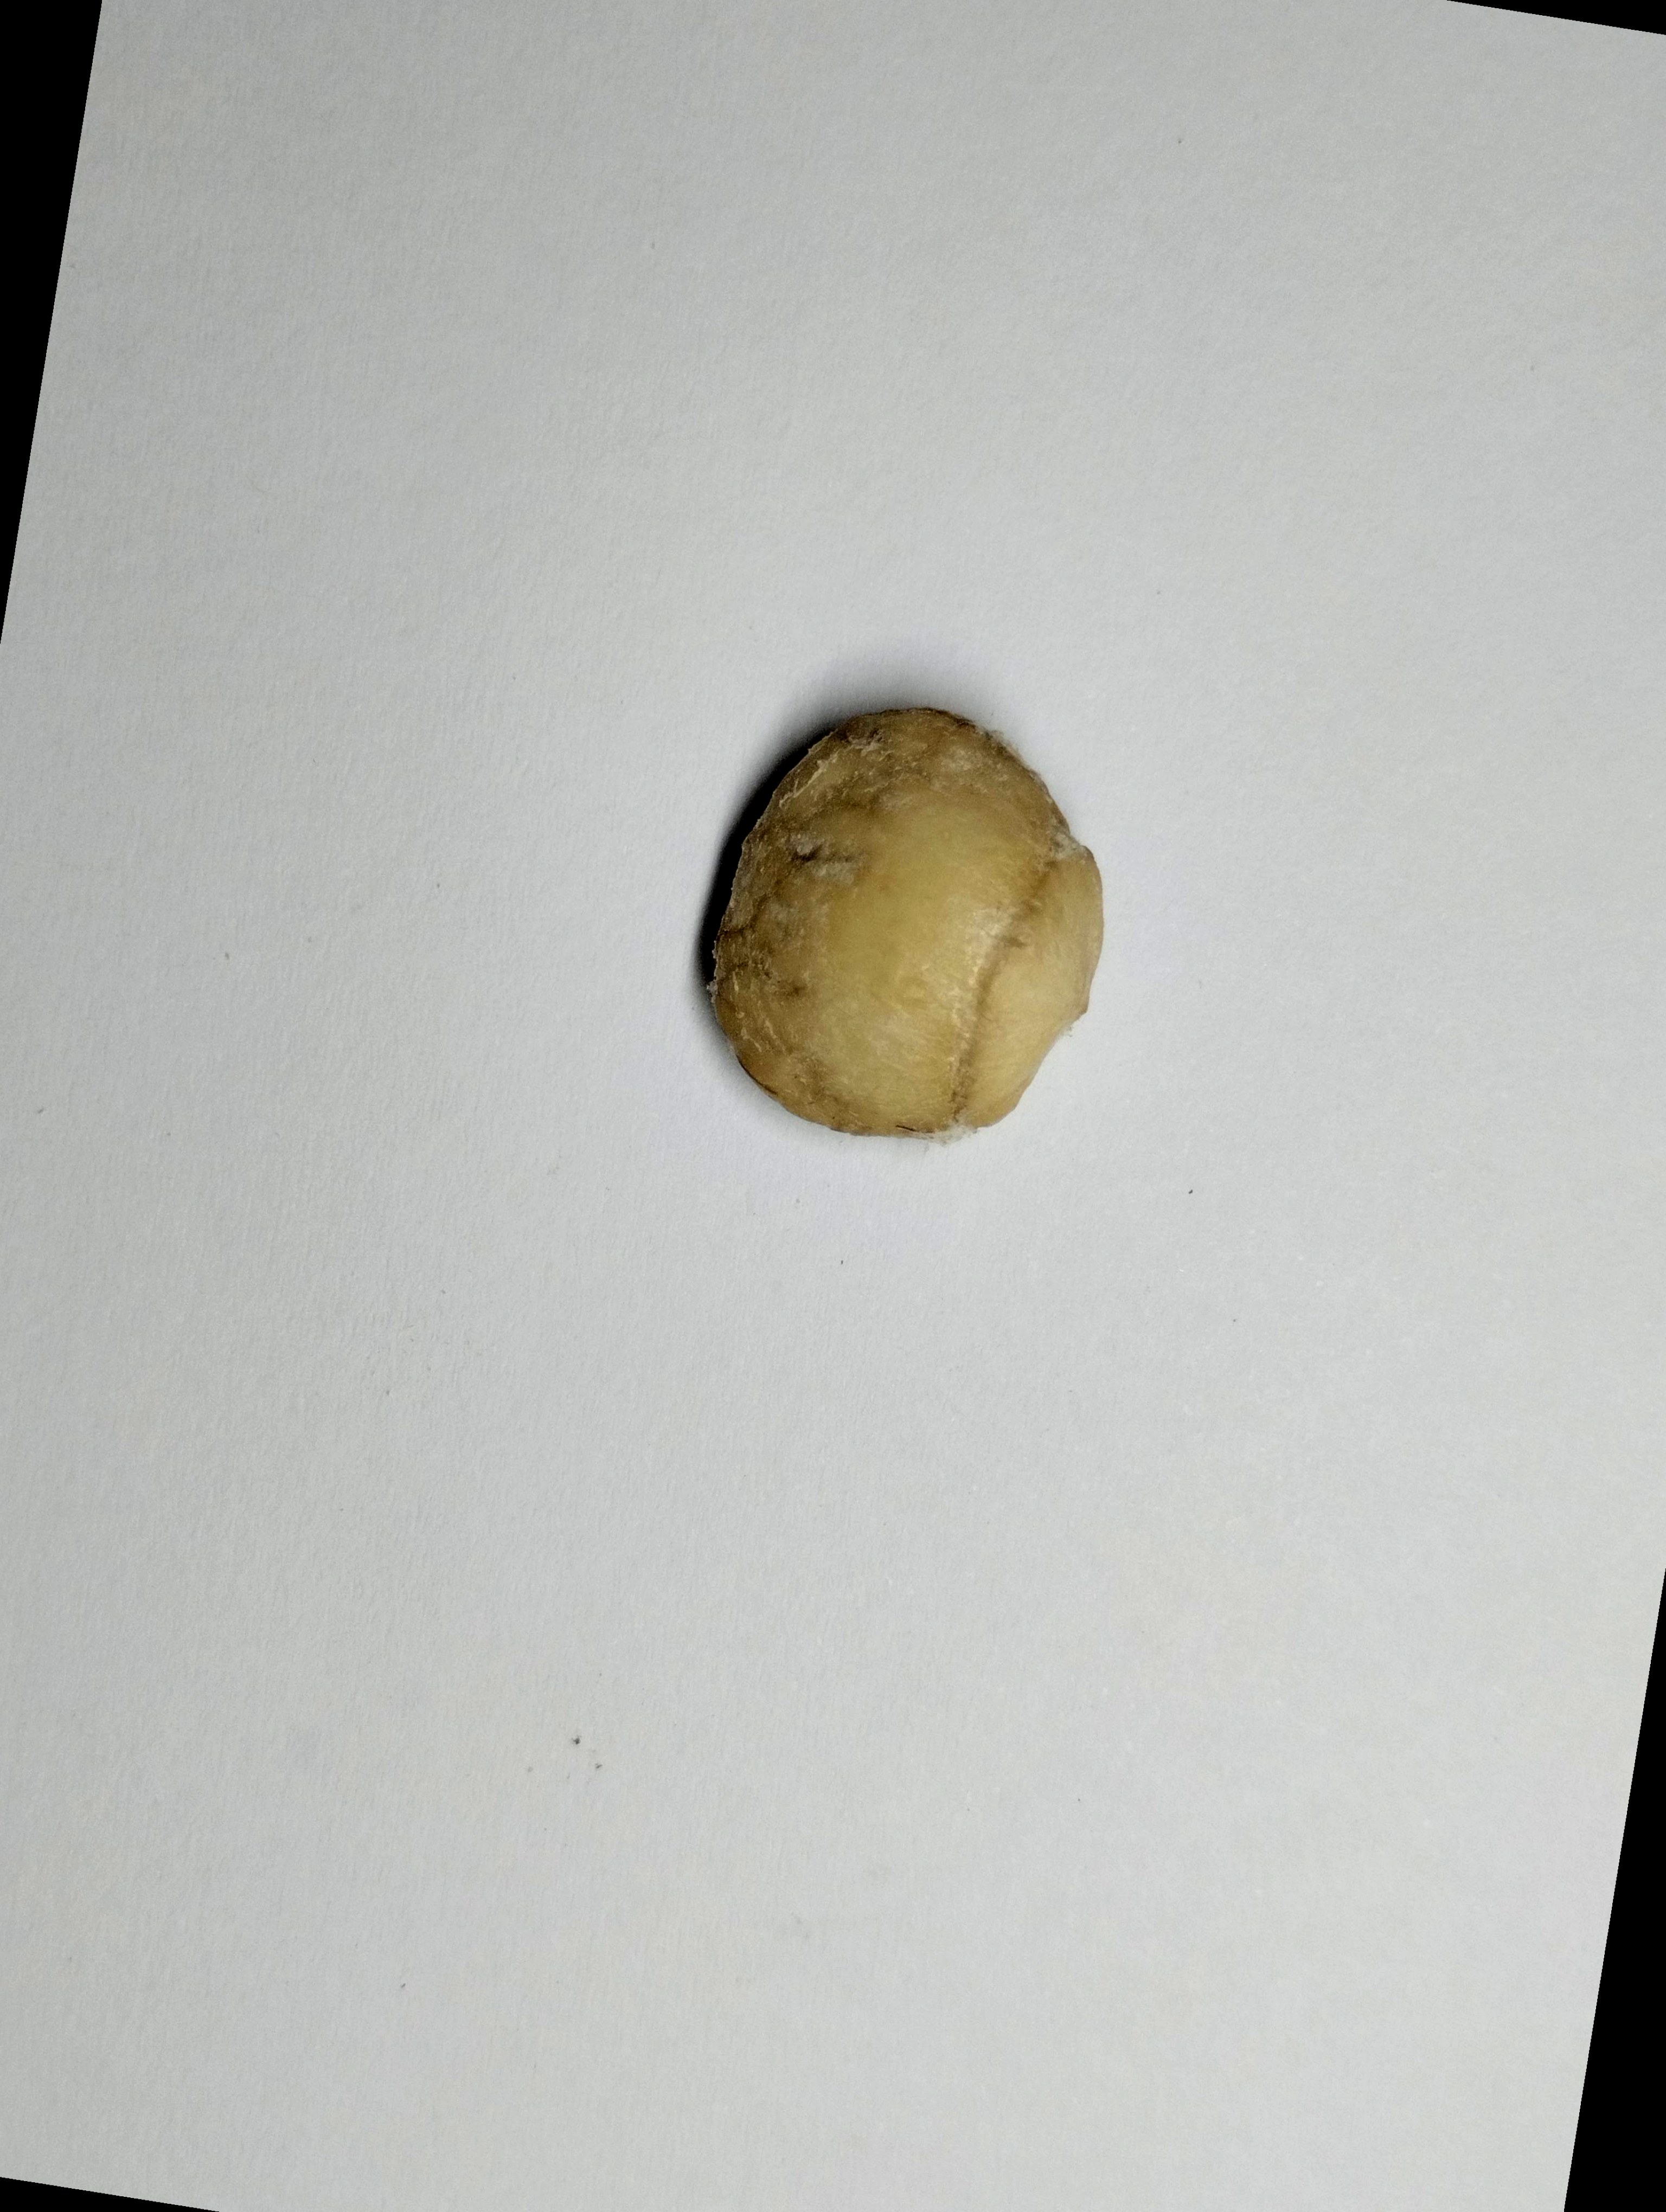
Label: bagus (good seed)